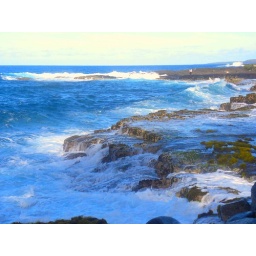
The water was so blue that the sky pales in comparison.